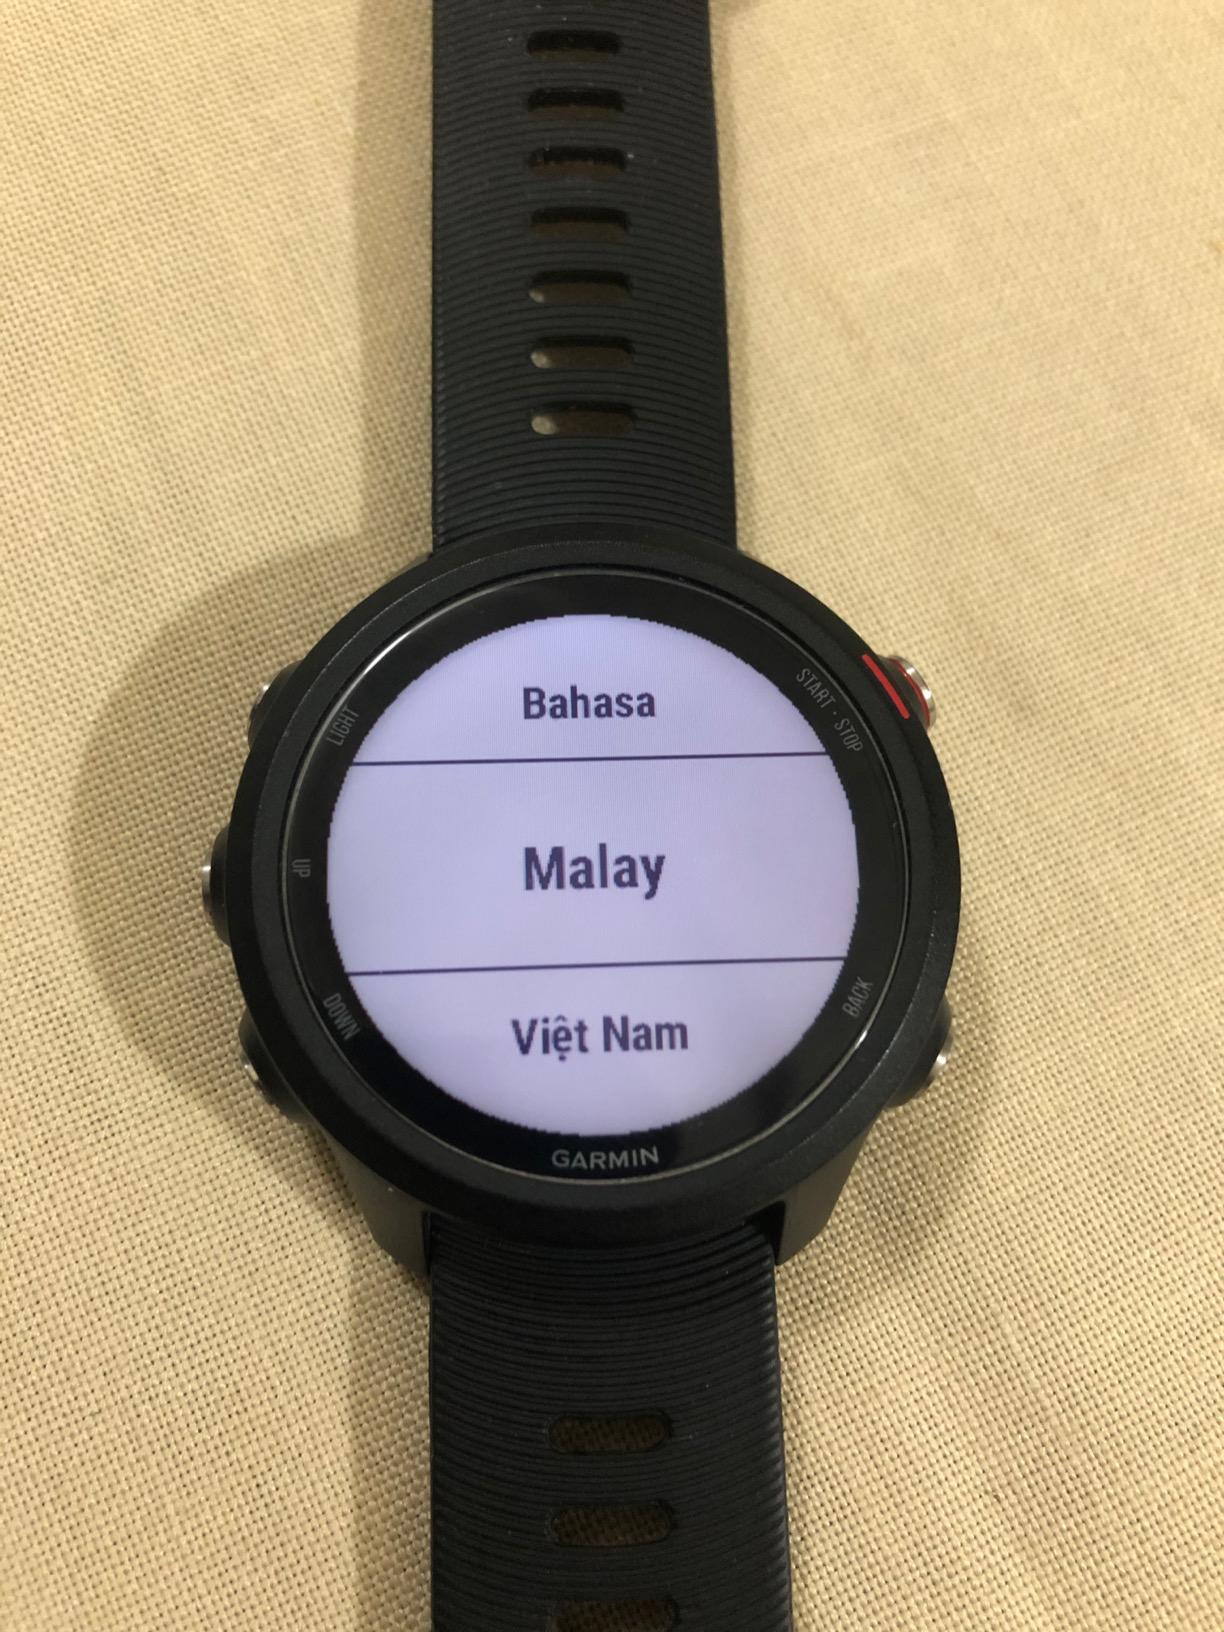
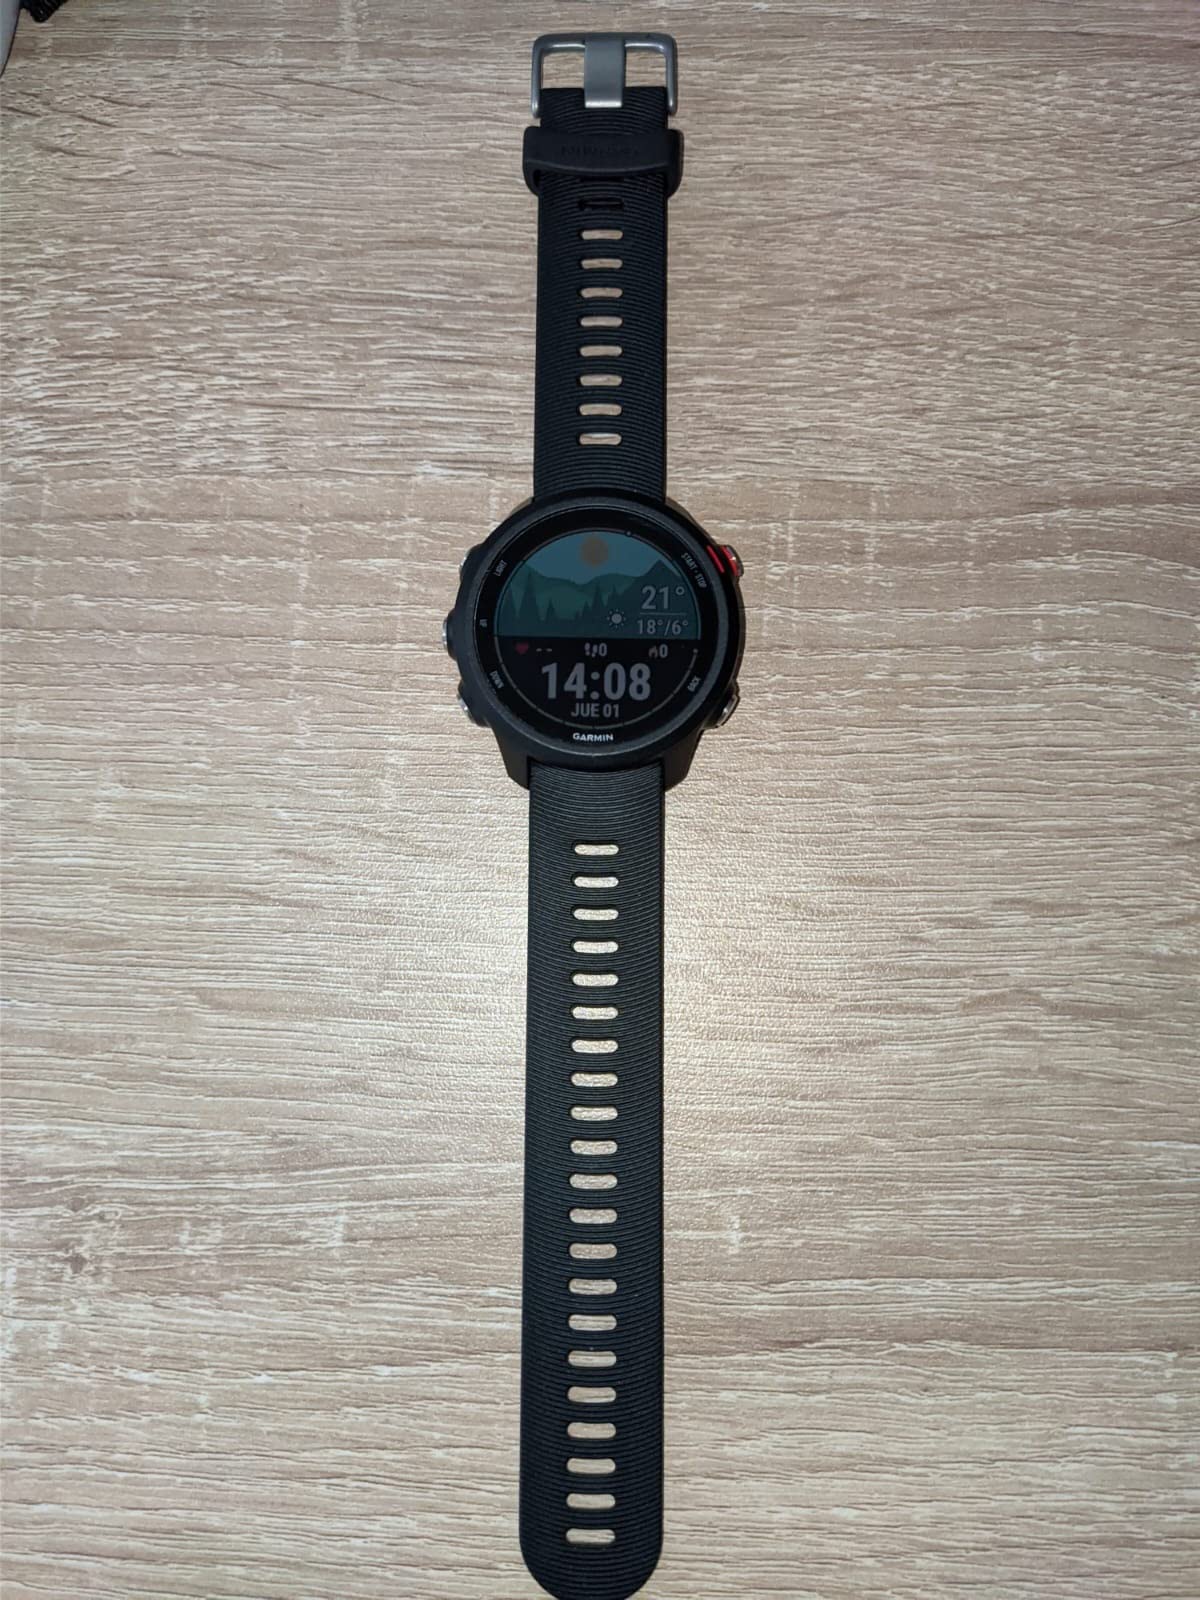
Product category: smartwatch
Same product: yes